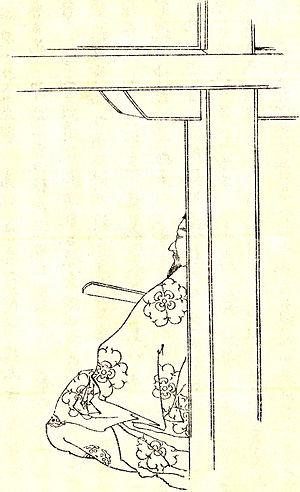
Fujiwara no Nagate est un noble japonais de l'époque de Nara, second fils du sangi Fujiwara no Fusasaki, ancêtre de la branche Hokke des Fujiwara. Il atteint le rang de cour de 正一位, la position de sadaijin et à titre posthume de daijō-daijin. Il est aussi connu sous le nom Nagaoka-Daijin.